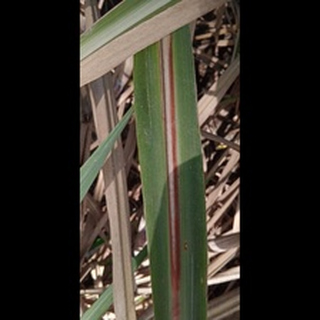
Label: sugarcane_red_rot